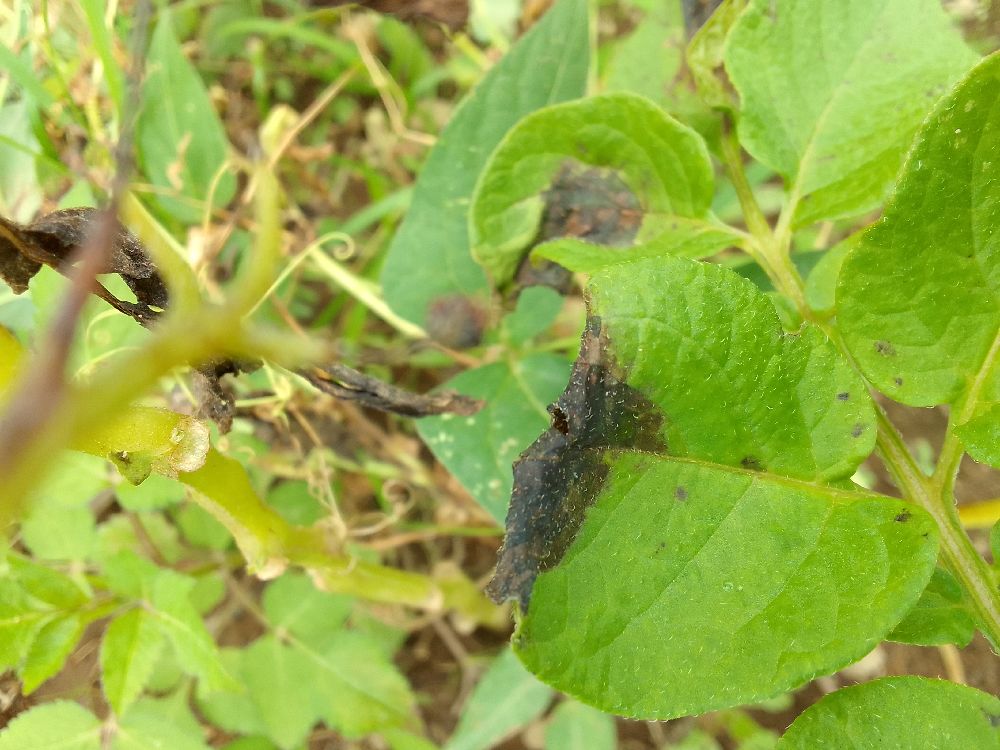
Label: Late blight